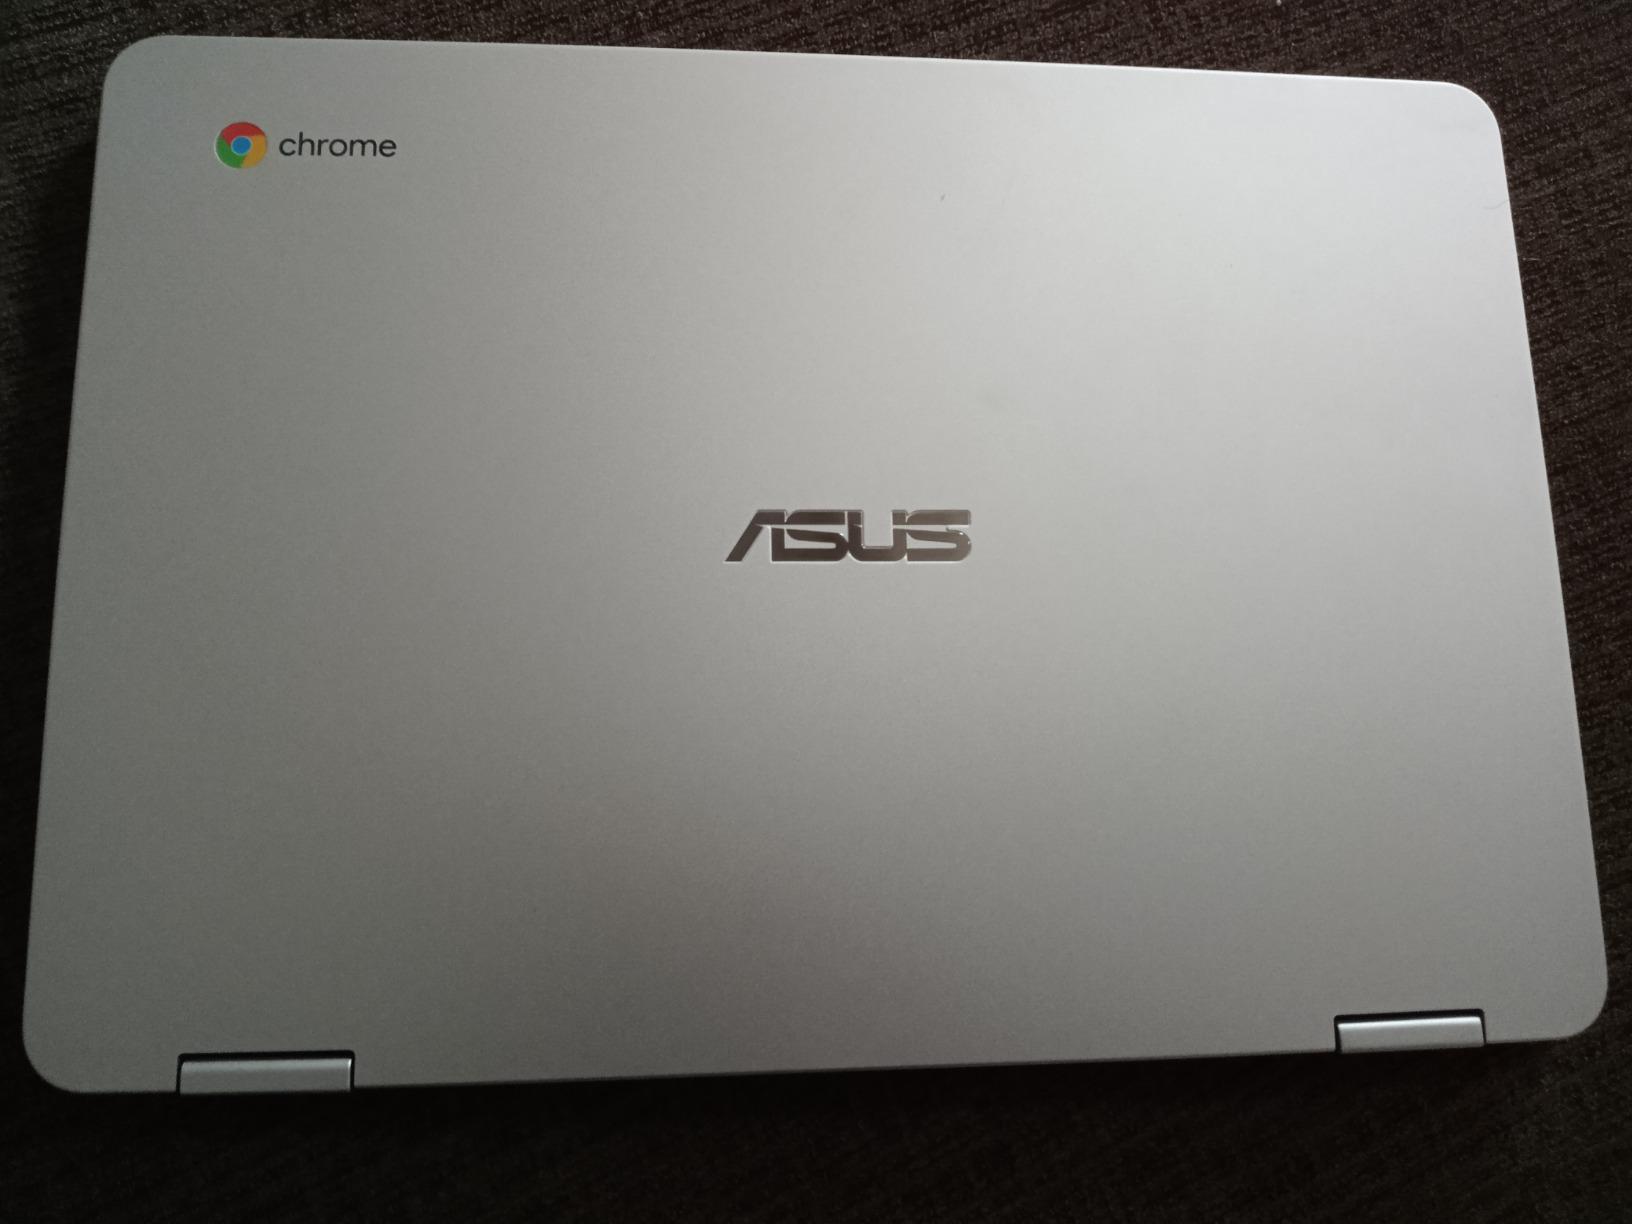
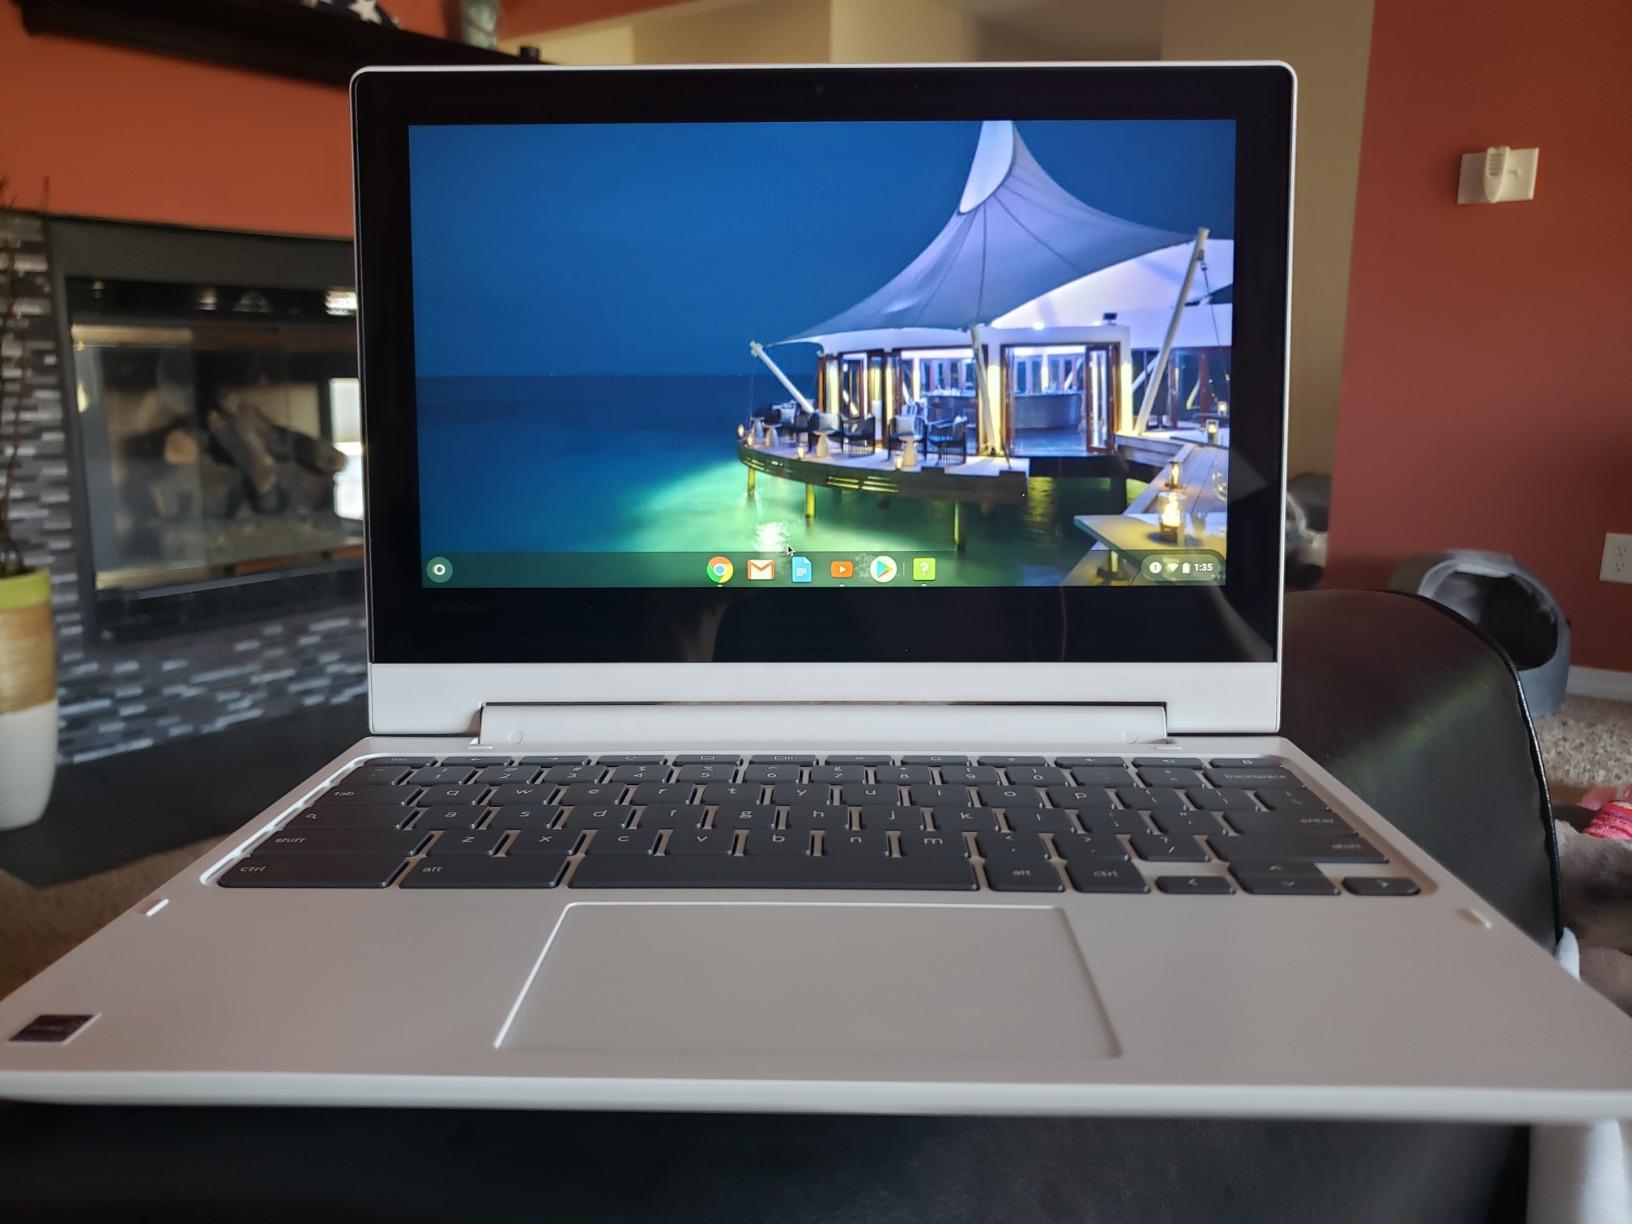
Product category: laptop
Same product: no